Abu Basma Regional Council

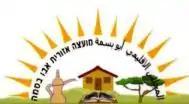
An official symbol of Abu Basma Regional Council

Abu Basma Regional Council ("Moatza Ezorit Abu Basma", , "Majlis Iqlimi Abu Basma") was a regional council operating in 2003-2012 and covering several Bedouin villages in the northwestern Negev desert of Israel. Following the Minister of Interior decision on November 5, 2012, it was split into two newly created bodies: Neve Midbar Regional Council and al-Kasom Regional Council.